List of World War I memorials and cemeteries in Pas-de-Calais

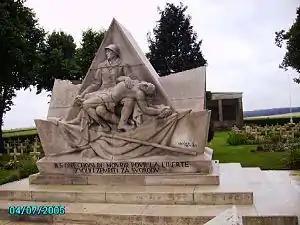
The Czech Memorial

La Targette British Cemetery lies to the south-west of the village of La Targette on the north-west side of the road to the village of Maroeuil. The cemetery was known formerly as the Aux-Rietz Military Cemetery. It was begun at the end of April 1917 and used by field ambulances and fighting units until September 1918. Nearly a third of the graves have an artillery connection given that in March–April 1917, the artillery of the 2nd Canadian and 5th Divisions, and certain heavy artillery units, had their headquarters in a deep cave at Aux-Rietz.